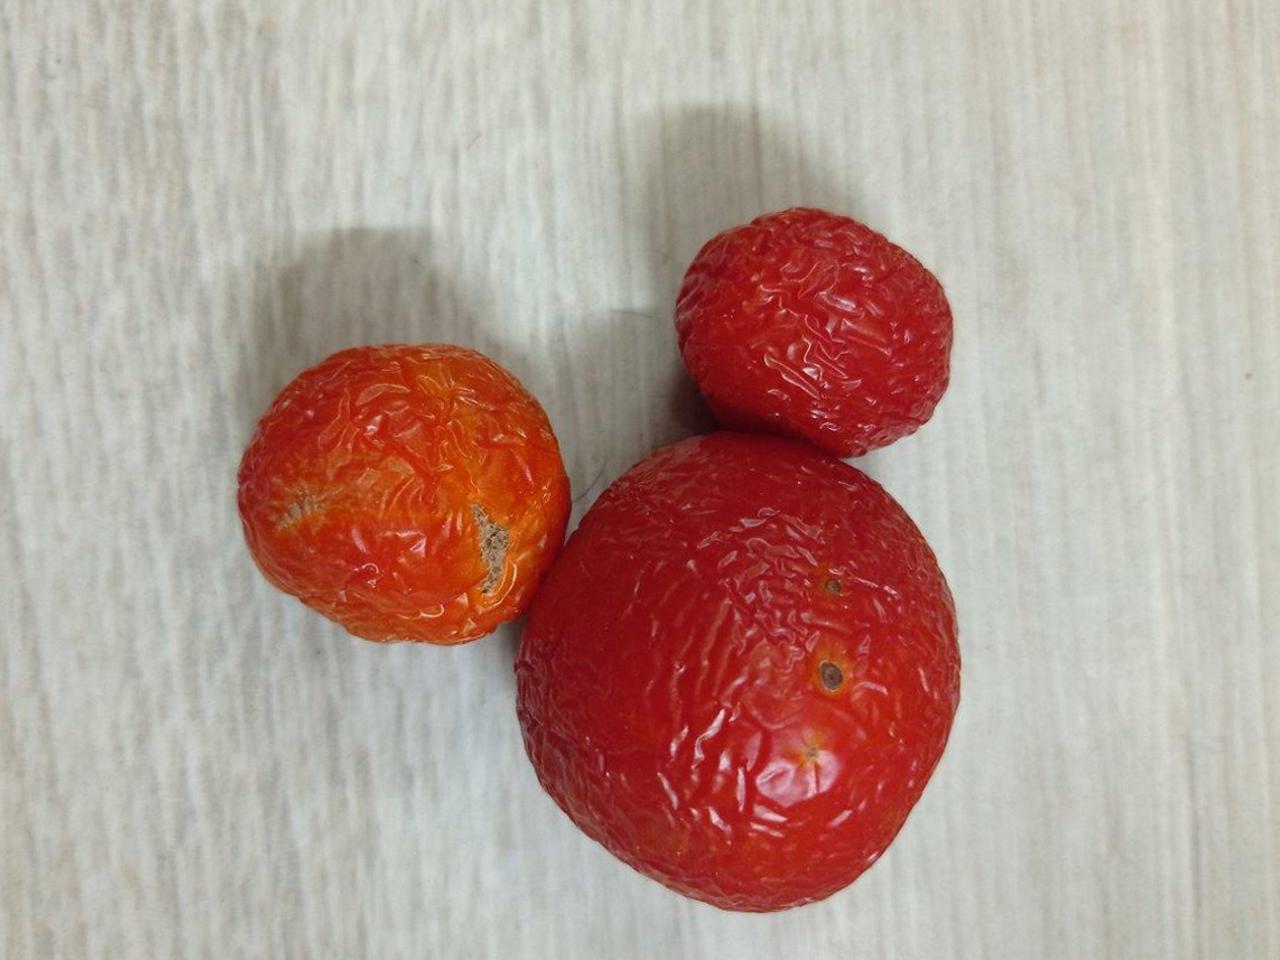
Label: Rotten